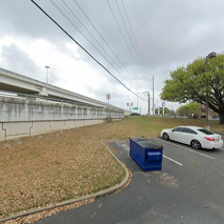
Label: streetView